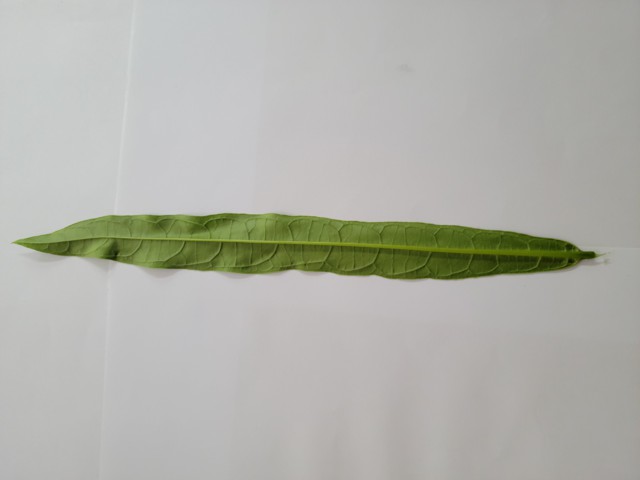
Plant: bamonhati